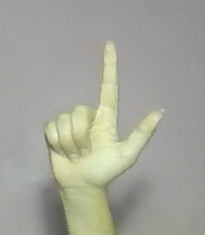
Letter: laam